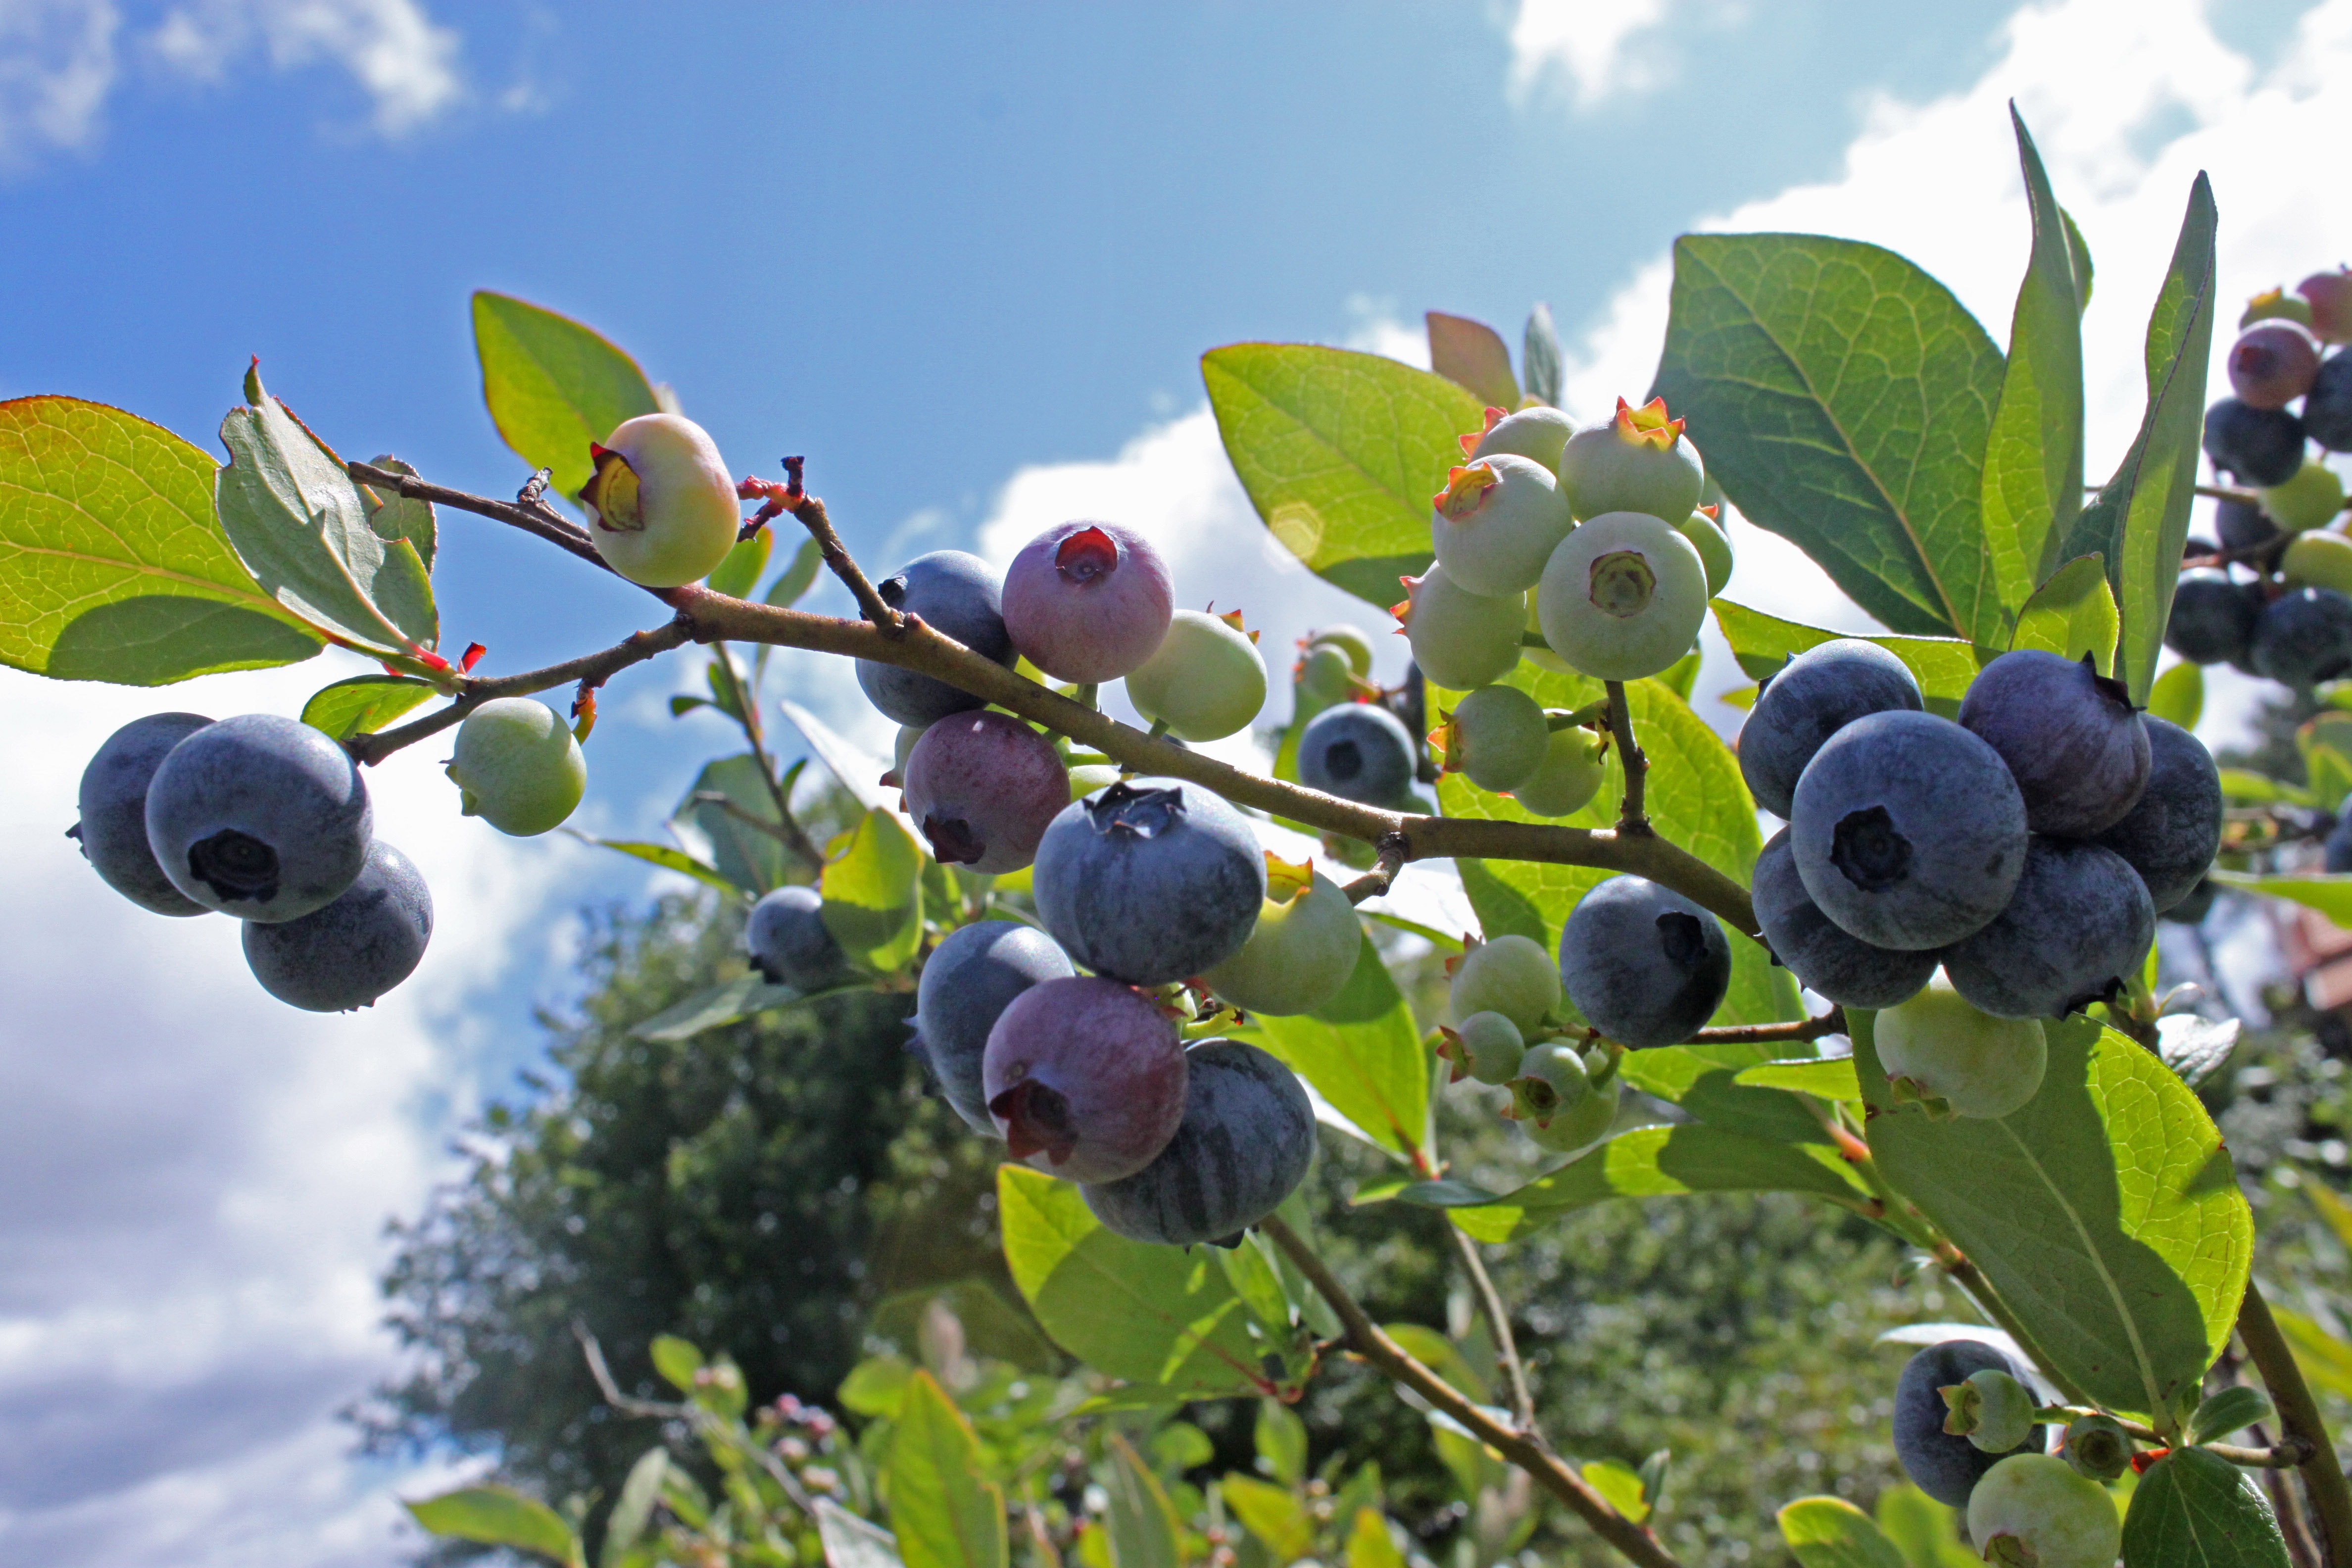
tree, branch, blossom, plant, fruit, berry, flower, food, culinary, produce, blueberry, kitchen, flora, shrub, prunus spinosa, flowering plant, rose family, bilberry, damson, sprigs, chokeberry, land plant